Loch Lomond distillery

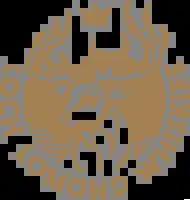
Loch Lomond distillery logo

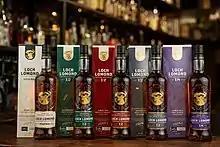
Refreshed Range 2020

In addition the company owns Glen's Vodka, among other non-Loch Lomond brands.